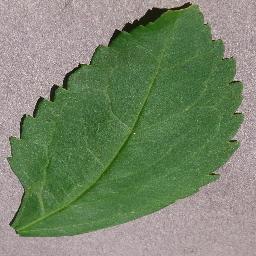
Label: Cherry___healthy